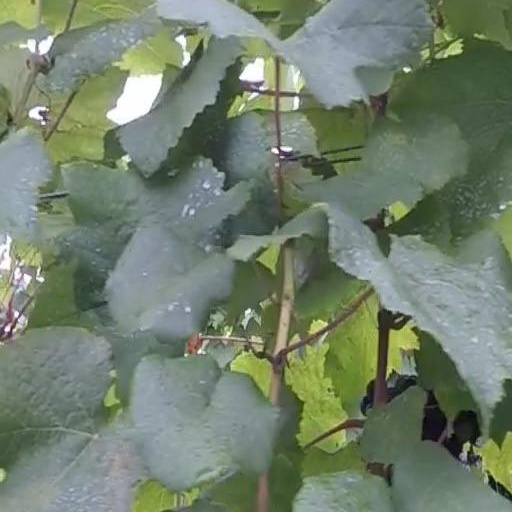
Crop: grape